List of birds of Vieques

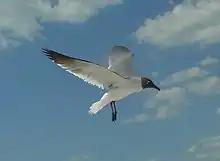
Laughing gull, the most common gull ("gaviota") in the archipelago of Puerto Rico but an uncommon species in summer in Vieques.

Laridae is a family of medium to large seabirds and includes gulls, kittiwakes, terns and skimmers. They are typically gray or white, often with black markings on the head or wings. They have longish bills and webbed feet. Terns are a group of generally medium to large seabirds typically with gray or white plumage, often with black markings on the head. Most terns hunt fish by diving but some pick insects off the surface of fresh water. Terns are generally long-lived birds, with several species known to live in excess of 25–30 years.